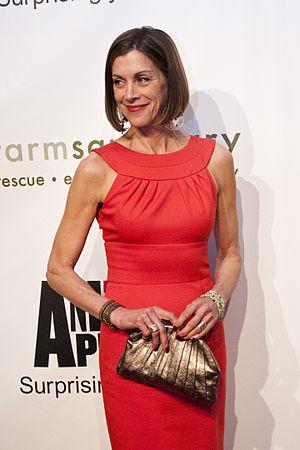
Wendie Malick est une actrice américaine née le 13 décembre 1950 à Buffalo, New York